Maharashtra

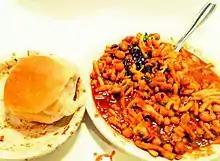
Misal Paav, a popular dish from Maharashtra

Although its population makes Maharashtra one of the country's largest energy users, conservation mandates, mild weather in the largest population centres, and strong environmental movements have kept its per capita energy use to one of the smallest of any Indian state. The high electricity demand of the state constitutes 13% of the total installed electricity generation capacity in India, which is derived mainly from fossil fuels such as coal and natural gas. Mahavitaran is responsible for the distribution of electricity throughout the state by buying power from Mahanirmiti, captive power plants, other state electricity boards, and private sector power generation companies.